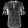
Label: Shirt